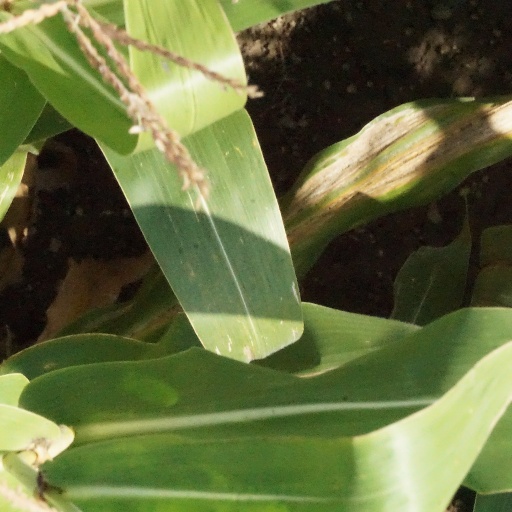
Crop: maize; corn